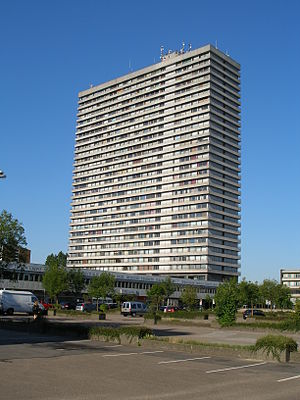
Ole Hagen / Værker
Domus Vista
Ole Jørgen Bartholin Hagen var en dansk modernistisk arkitekt og en af de mest produktive danske arkitekter i anden halvdel af 1900-tallet.